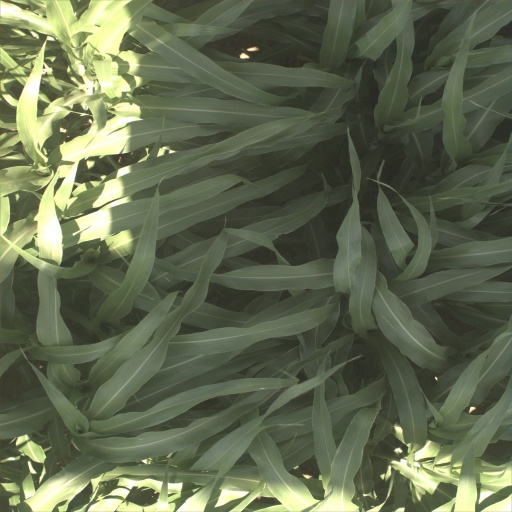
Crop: sorghum